2021 United Nations Climate Change Conference

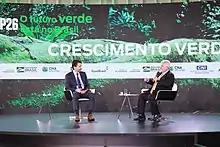
Brazil, home to 60% of the Amazon rainforest, promised to halt and reverse deforestation by 2030. (National Confederation of Industry virtual cast from Brasília on 3 September 2021)

More than 100 countries, including Brazil, pledged to reverse deforestation by 2030.